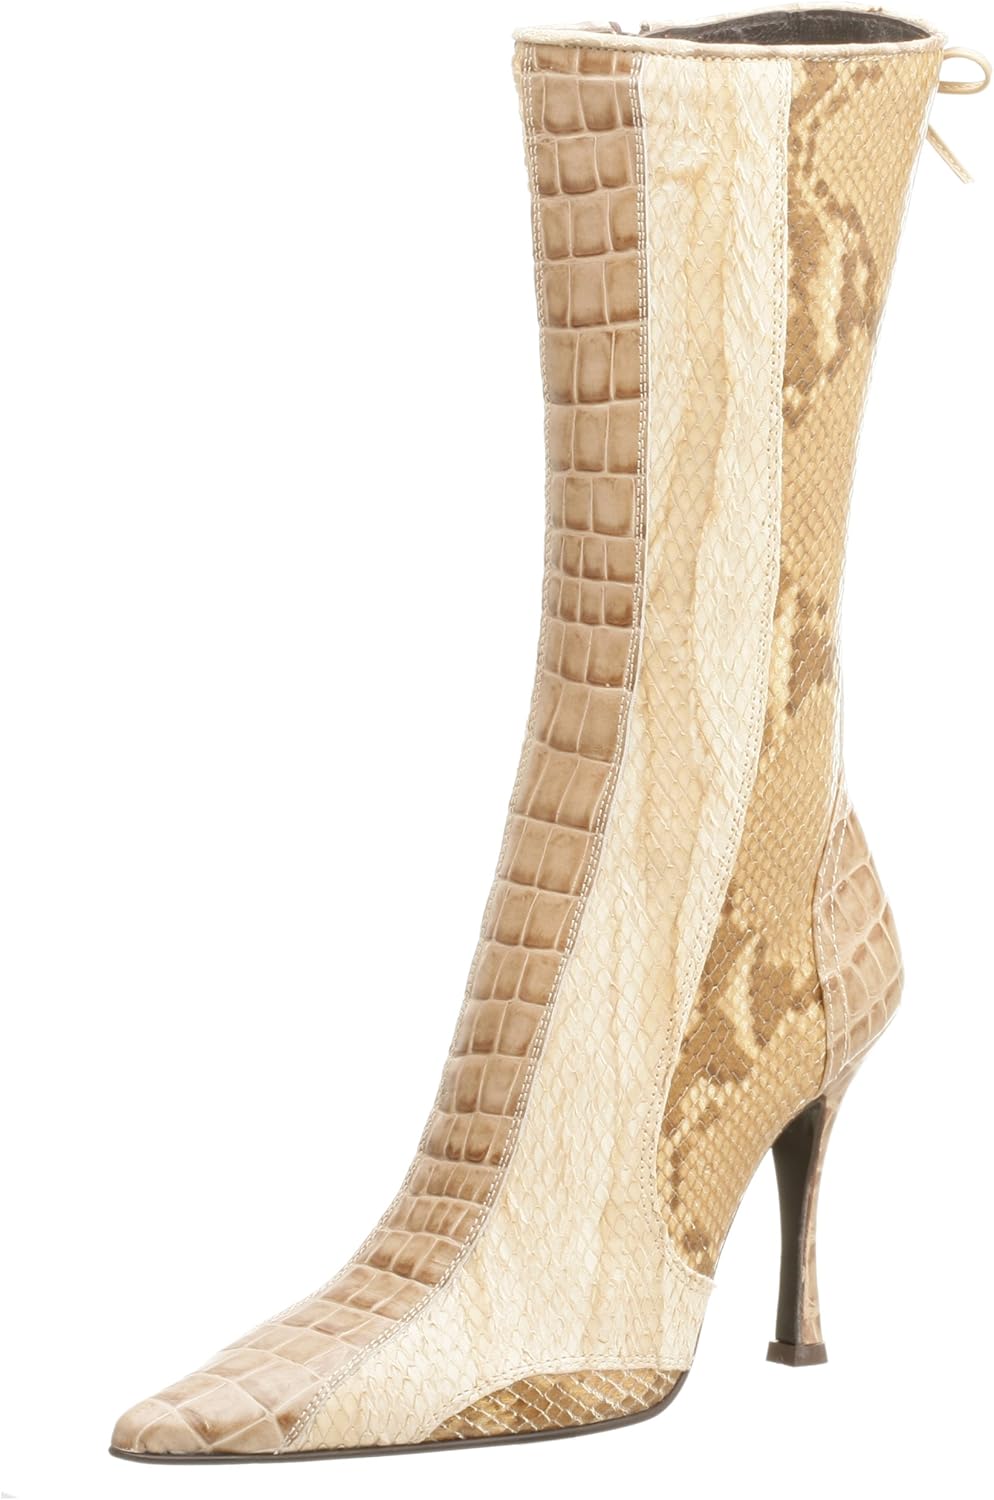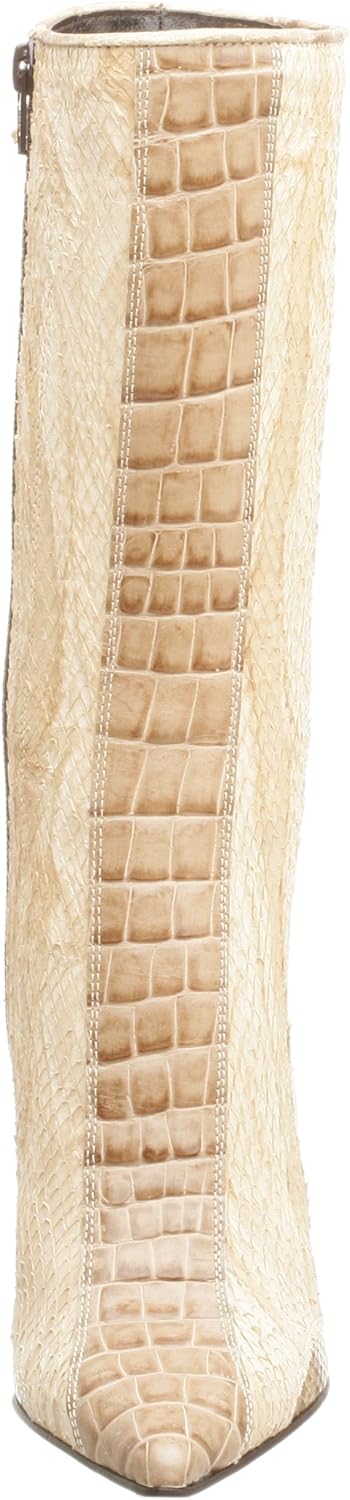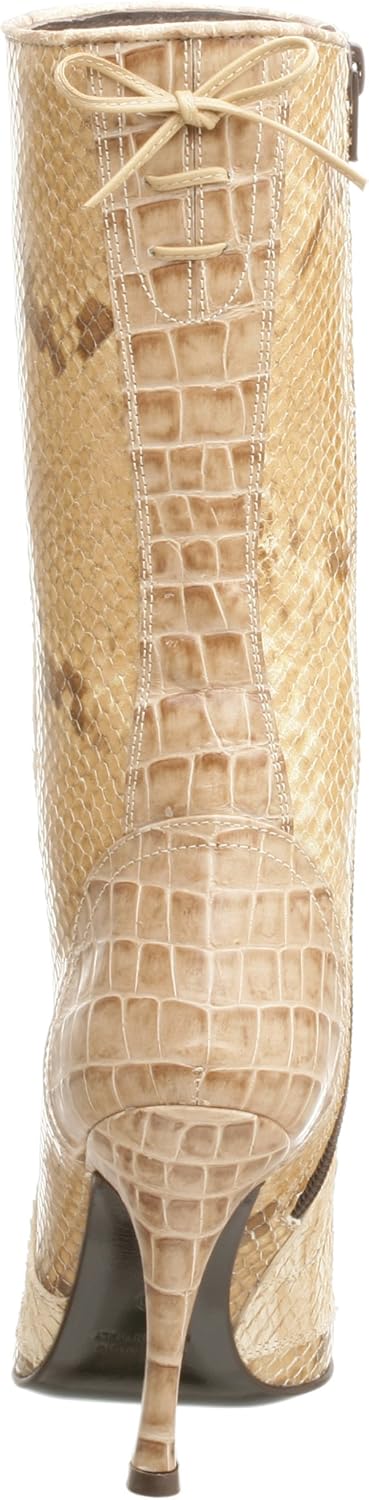
CHARLES DAVID Women's Option Boot
Category: AMAZON FASHION
The core line of the company brand, Charles David is for the woman who lusts after the most stylish, sophisticated footwear with European influences and craftsmanship. Made with high quality leathers, soft satins and precious jewel details, this line is favored by loyal customers and celebrities around the world. Each season the ultra-feminine, fashion-forward styles are available in both Charles David retail stores and select department and specialty stores nationwide.
Features: Manmade sole